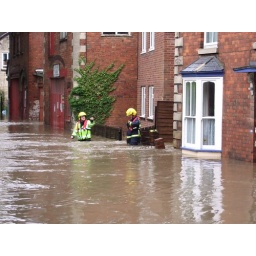
luckily i live at the top of the hill unlike the poor souls in these houses